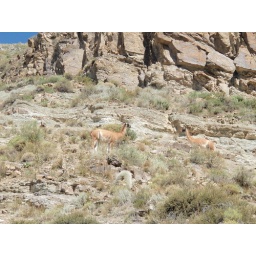
Wild, llama-like animals that live in the mountains around Mendoza